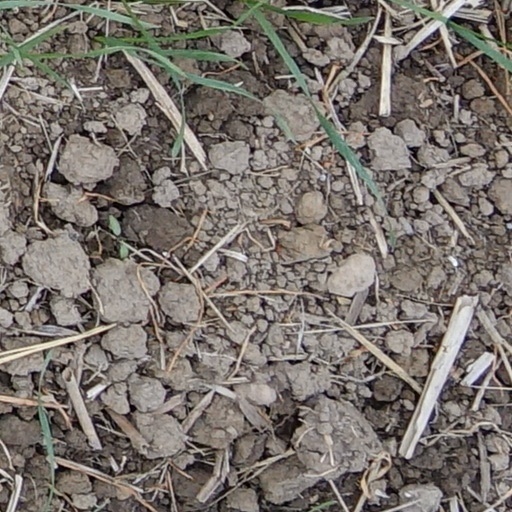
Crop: wheat